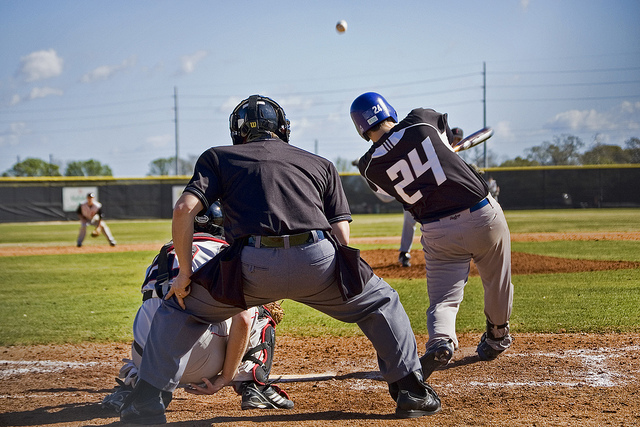
những người đàn ông đang quan sát đường bay của quả bóng